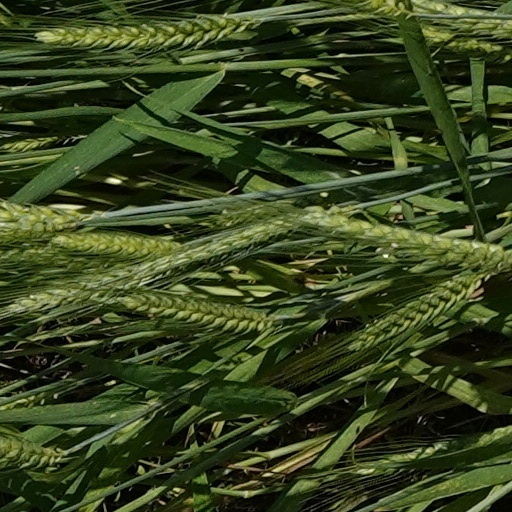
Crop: wheat